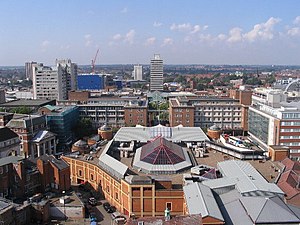
Coventry
Coventry er en by i West Midlands-området i England. Den regnes for at være Englands niendestørste by med 362.690 indbyggere. Coventry er kendt for at have været hjemsted for en stor del af den britiske bilindustri, dens katedral, og den legendariske Lady Godiva.